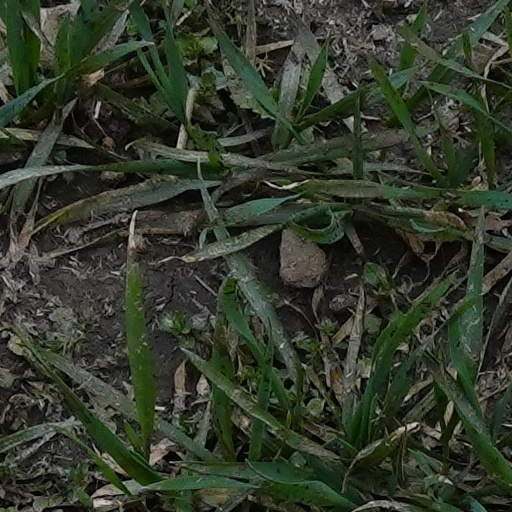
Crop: wheat